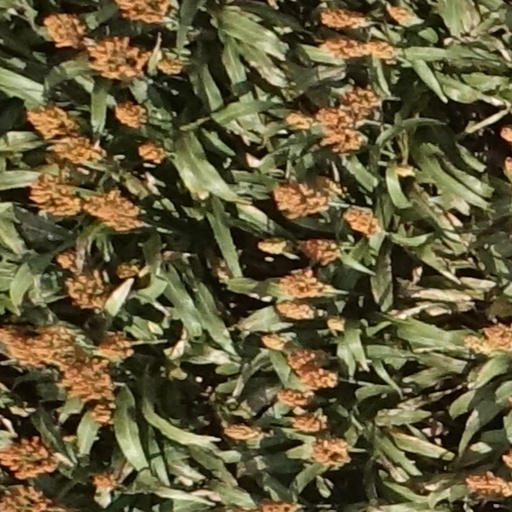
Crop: sorghum